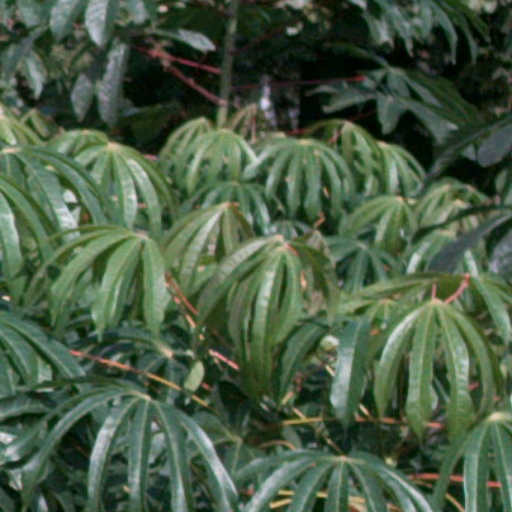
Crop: cassava